Destination sign

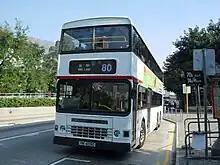
A typical KMB bus, manufactured in the 90s, using plastic signs as destination signs, with separate plates for the destination and the route number

Plastic signs are inserted by the driver into the slot at the front of the bus before a service run. In Hong Kong, plastic signs had been used since the mid-1990s on Kowloon Motor Bus (KMB) and Long Win Bus (LWB) buses to replace rollsigns on the existing fleet, and became a standard equipment until 2000 when electronic display became mainstream, with the exception of single decker buses, presumably because the number of destinations in the network was so large that rolling the destination between every trip was impractical.